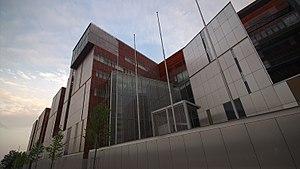
Kupittaa est un quartier de Turku en Finlande.
Le Parc scientifique de Turku est une communauté d'entreprises et d’établissements d'enseignement de la ville de Turku en Finlande.